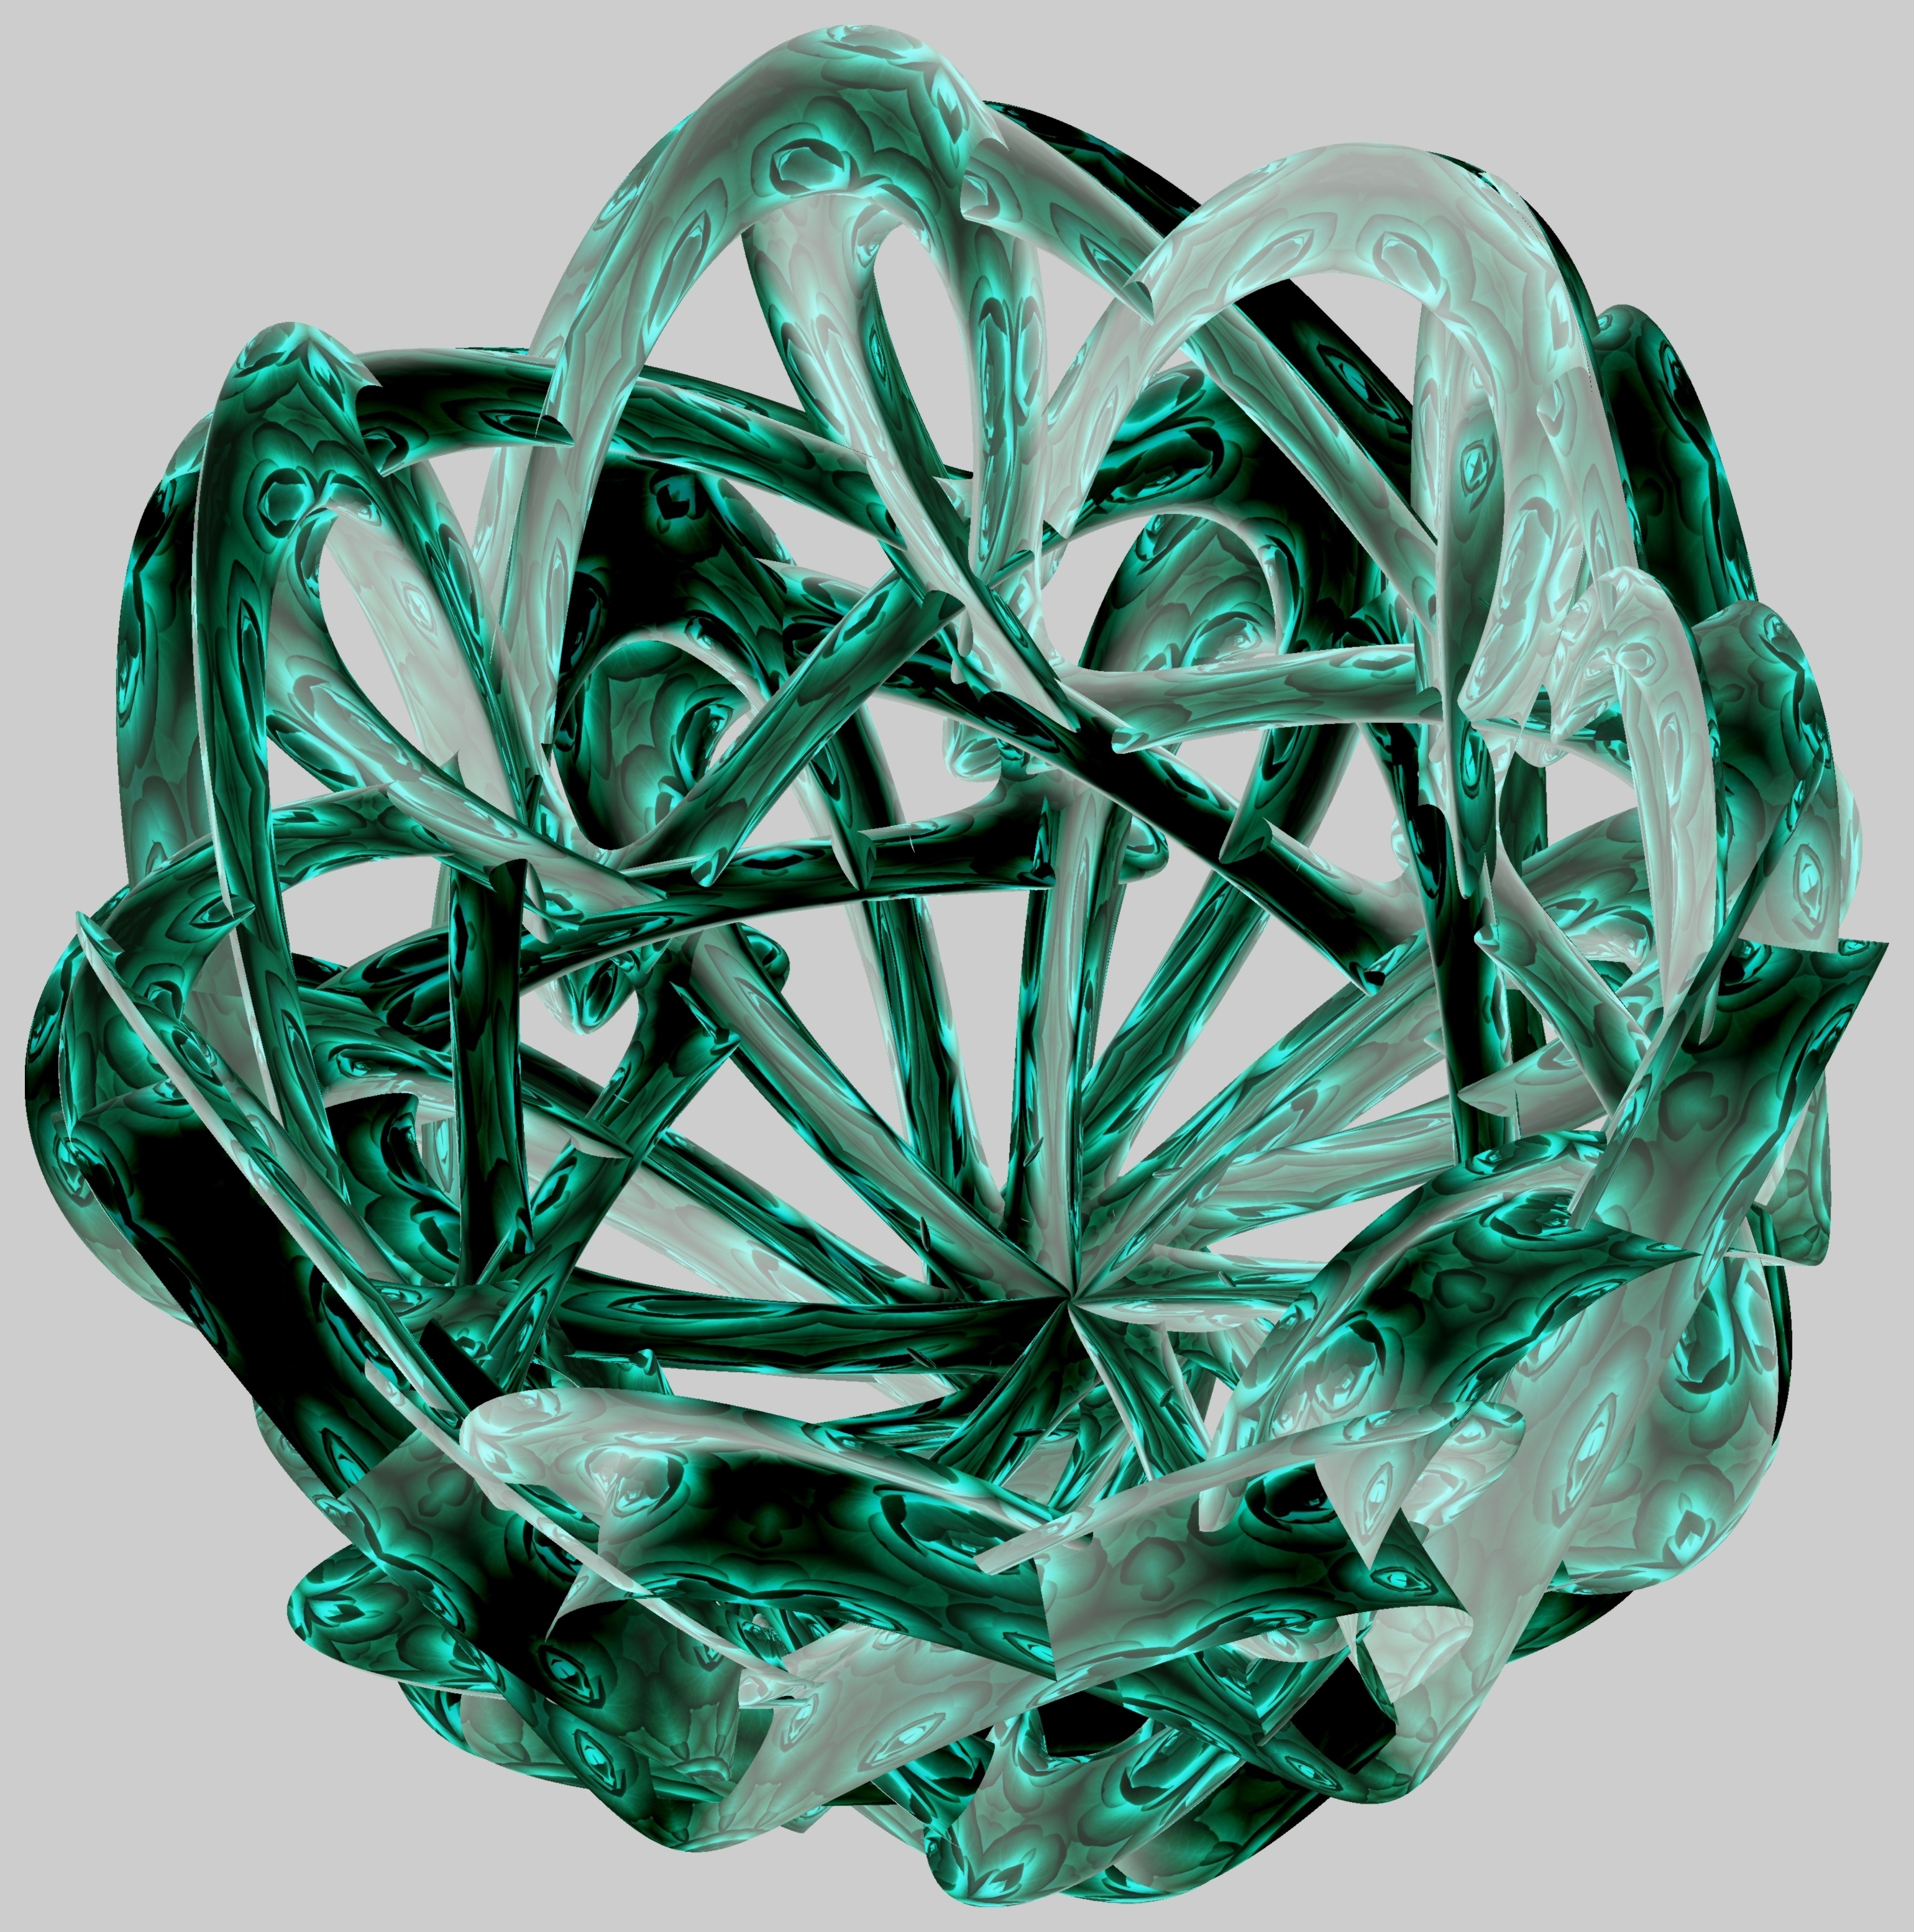
abstract, structure, texture, pattern, green, geometry, jewellery, sculpture, design, symmetry, 3d, graphic, crystal, shape, torus, mathematica, cg, parametricplot3d, code, program, algorithm, mapping, geometricsculpture, emerald, gemstone, fashion accessory